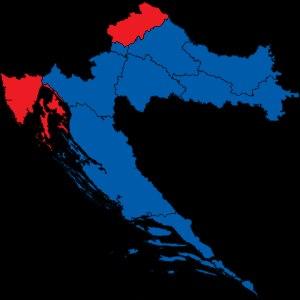
Les élections législatives croates de 2020 se tiennent de manière anticipée le dimanche 5 juillet 2020, afin d'élire les 151 députés de la 9ᵉ législature du Parlement pour un mandat de quatre ans.